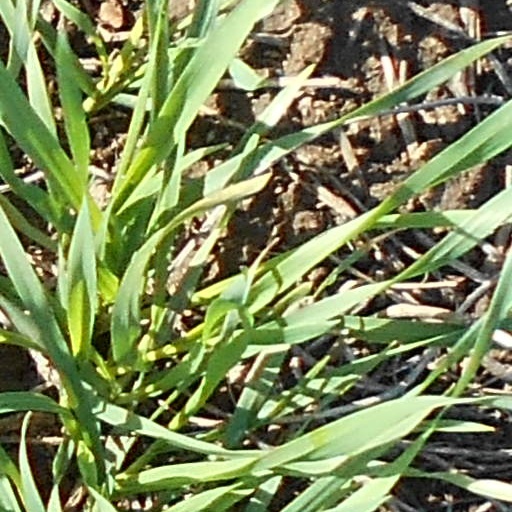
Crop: wheat